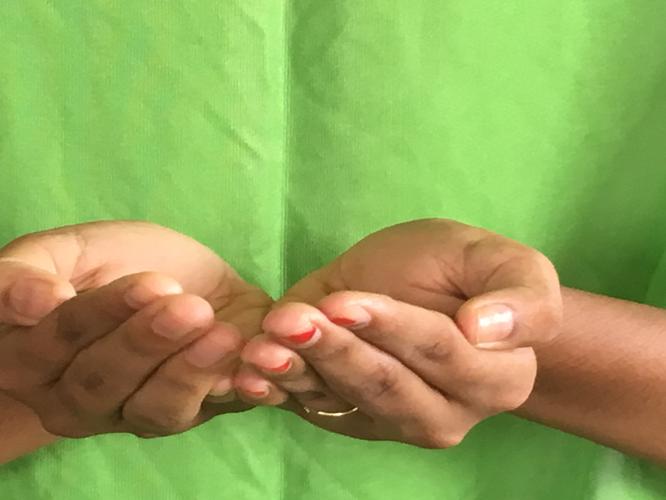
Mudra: Pushpaputa
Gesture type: double_hand